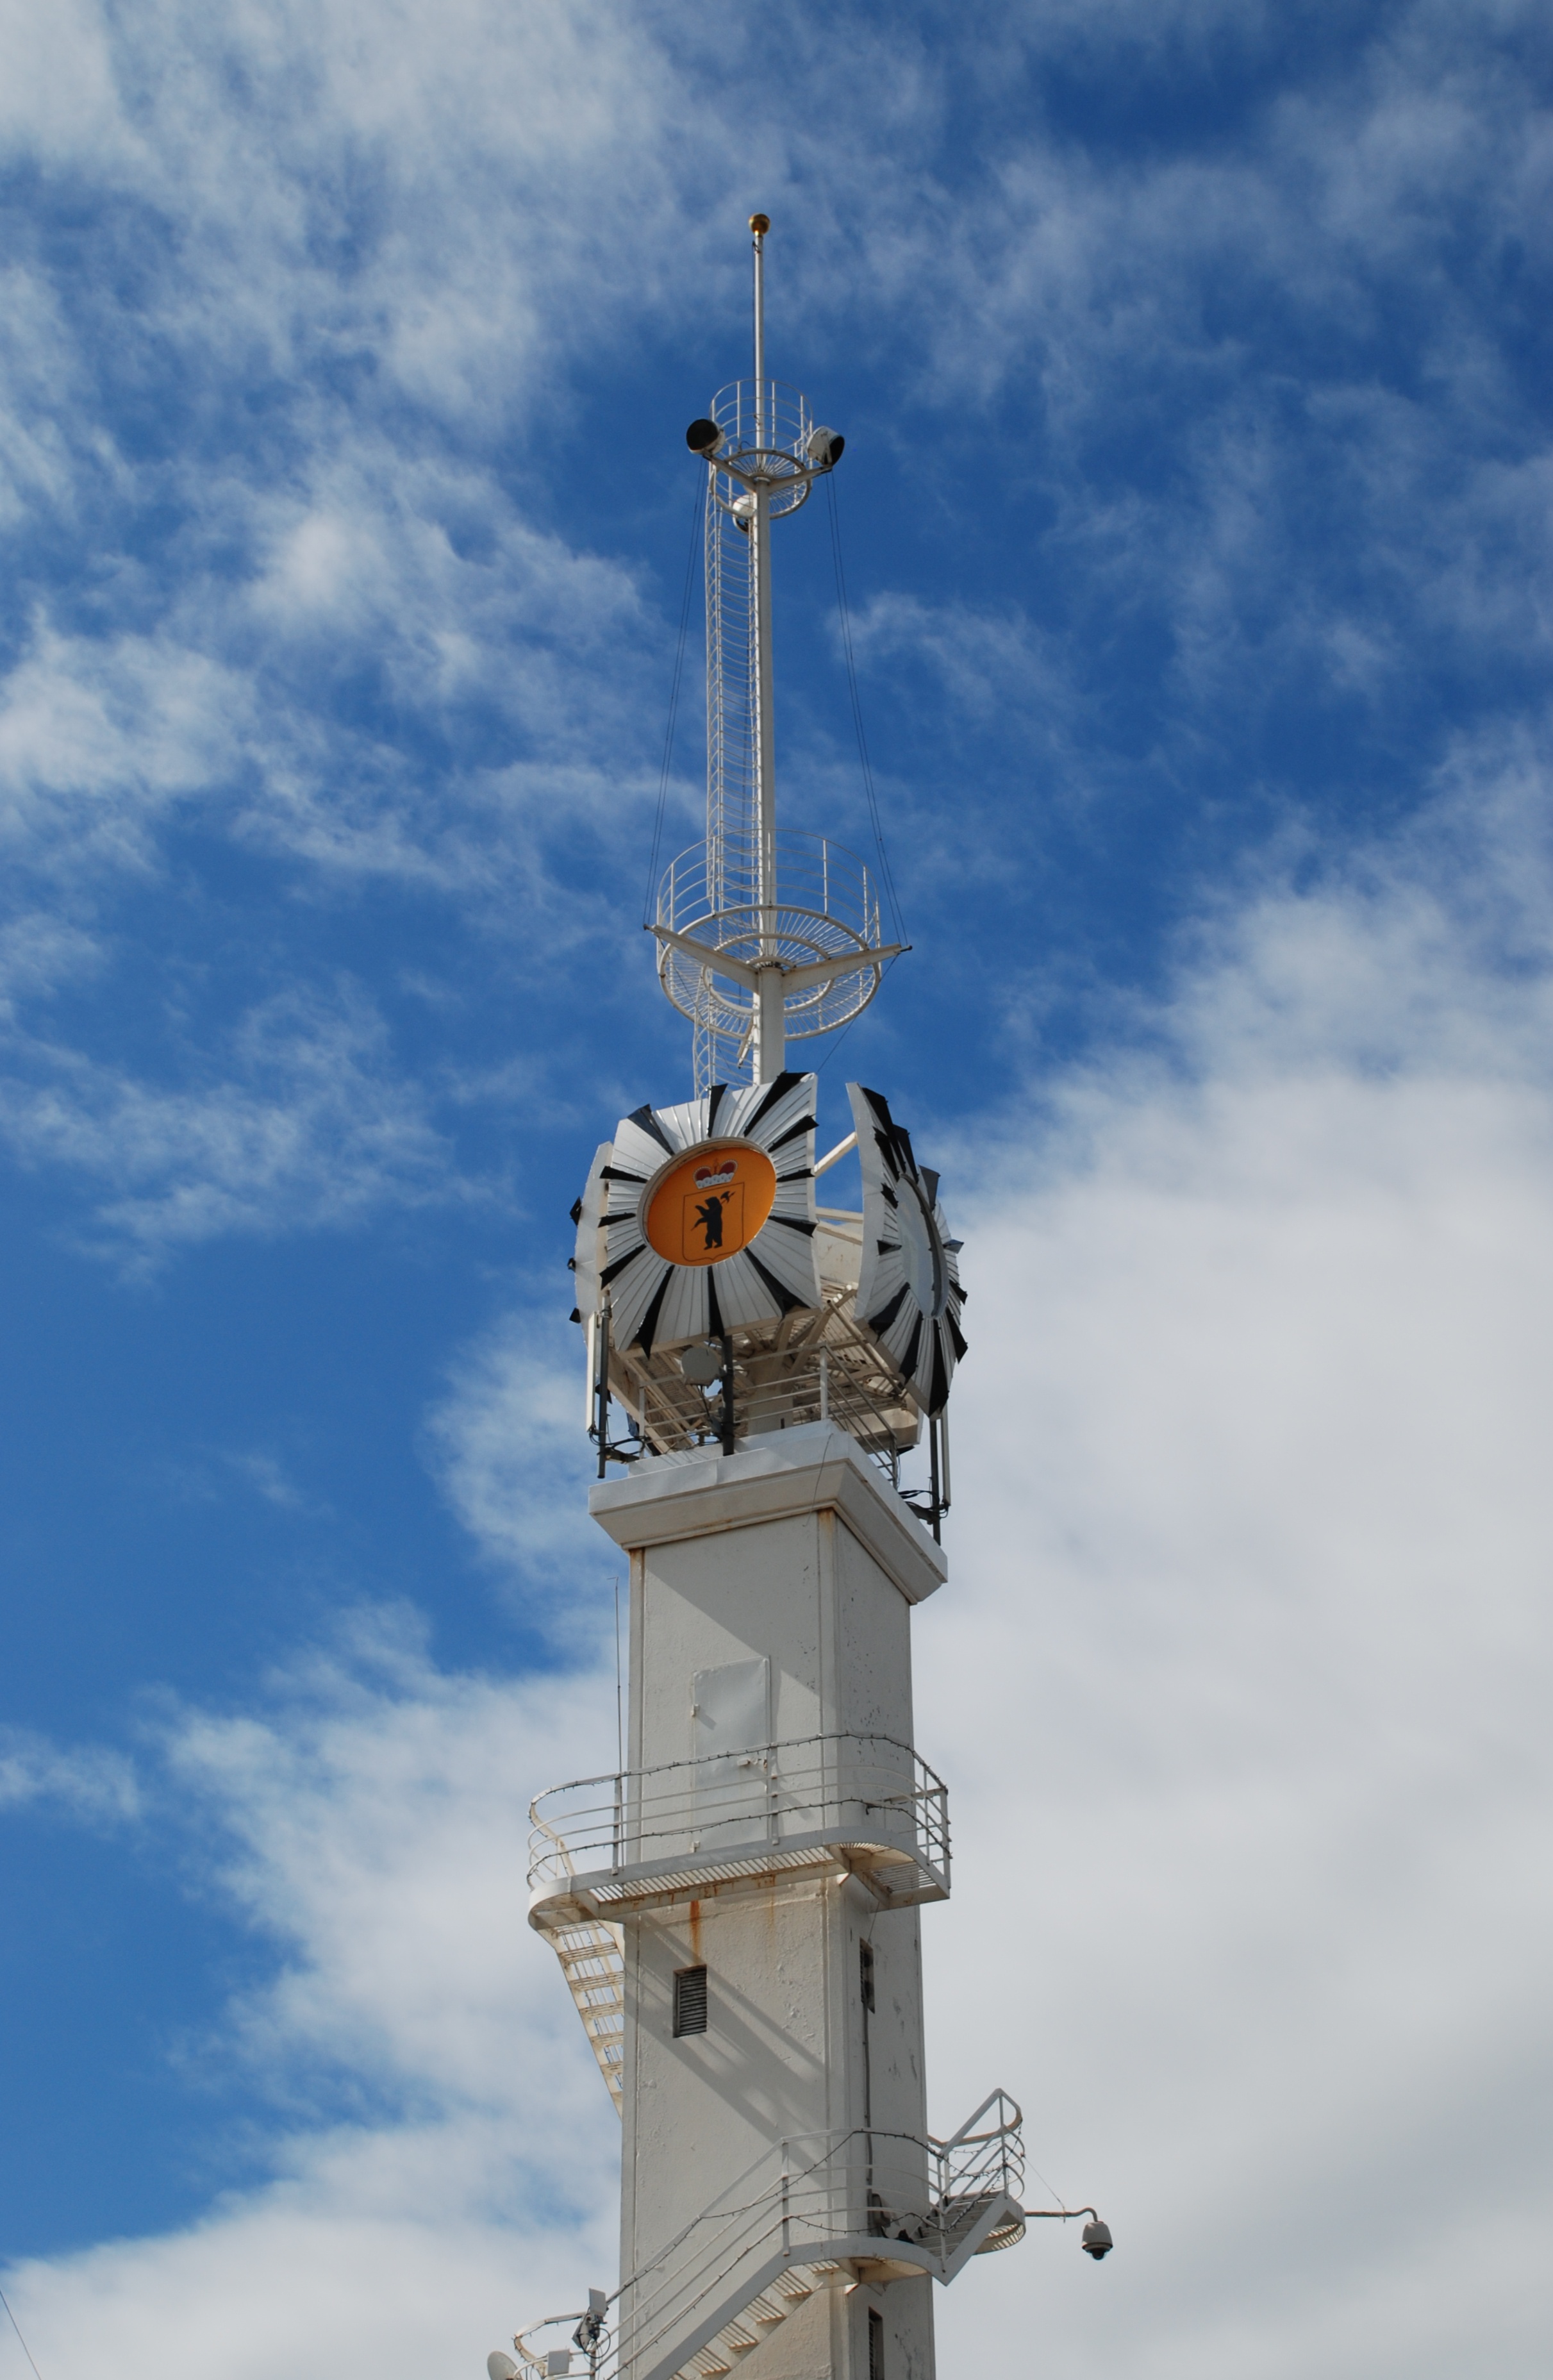
sky, city, cityscape, europe, tower, mast, blue, nikon, lighting, clock tower, bell tower, cool image, spire, steeple, nikkor, russia, d80, cityscapes, 18135mmf3556g, 18135mm, nikond80, yaroslavl, control tower, atmosphere of earth